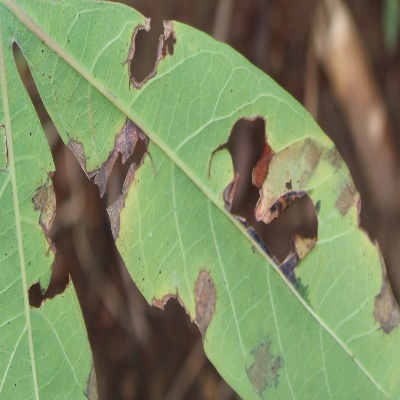
Crop: Cassava
Condition: brown spot